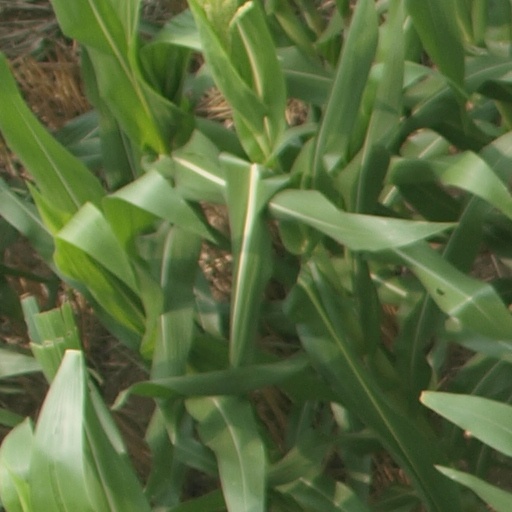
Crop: maize; corn